Chronic venous insufficiency

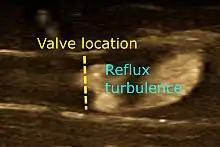
B-flow ultrasonograph over a valve of the great saphenous vein, showing a venous reflux (flow toward right in the image).

History and examination by a clinician for characteristic signs and symptoms are sufficient in many cases in ruling out systemic causes of venous hypertension such as hypervolemia and heart failure. A duplex ultrasound (doppler ultrasonography and b-mode) can detect venous obstruction or valvular incompetence as the cause, and is used for planning venous ablation procedures, but it is not necessary in suspected venous insufficiency where surgical intervention is not indicated.